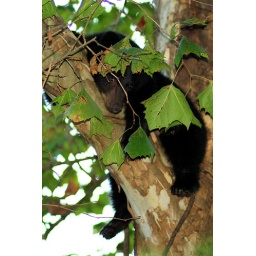
Seen sleeping in tree beside hwy. 321 in Gatlinburg, TN.